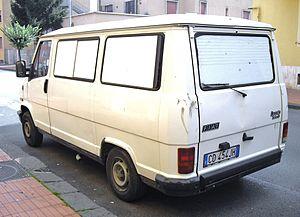
Citroën C25 - Peugeot J5 - Talbot Express - Fiat Ducato I sont des véhicules utilitaires issus de la collaboration entre les constructeurs PSA Peugeot Citroën et Fiat.